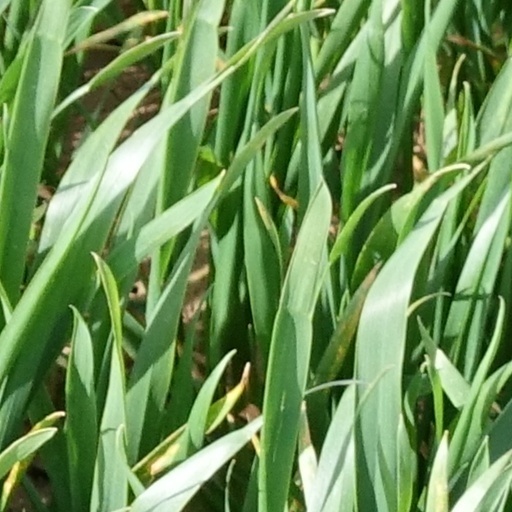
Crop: wheat